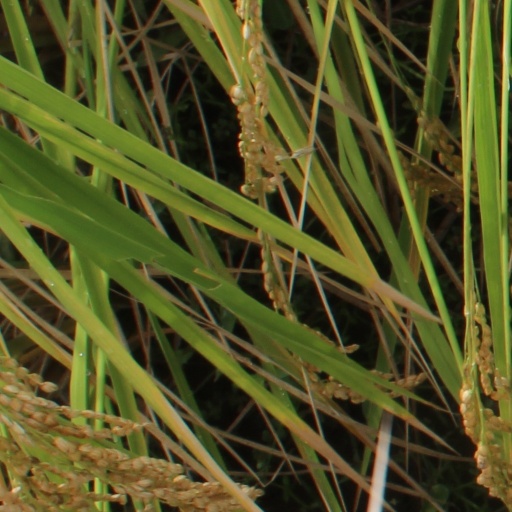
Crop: rice